Dwight H. Johnson

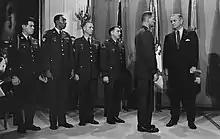
Sammy L. Davis receiving the Medal of Honor from President Lyndon B. Johnson on November 19, 1968, along with four fellow recipients: Gary Wetzel, Dwight H. Johnson, James Allen Taylor, and Angelo Liteky.

Drafted to serve in the United States Army in Vietnam, he was a member of Company B, 1st Battalion, 69th Armor, 4th Infantry Division.